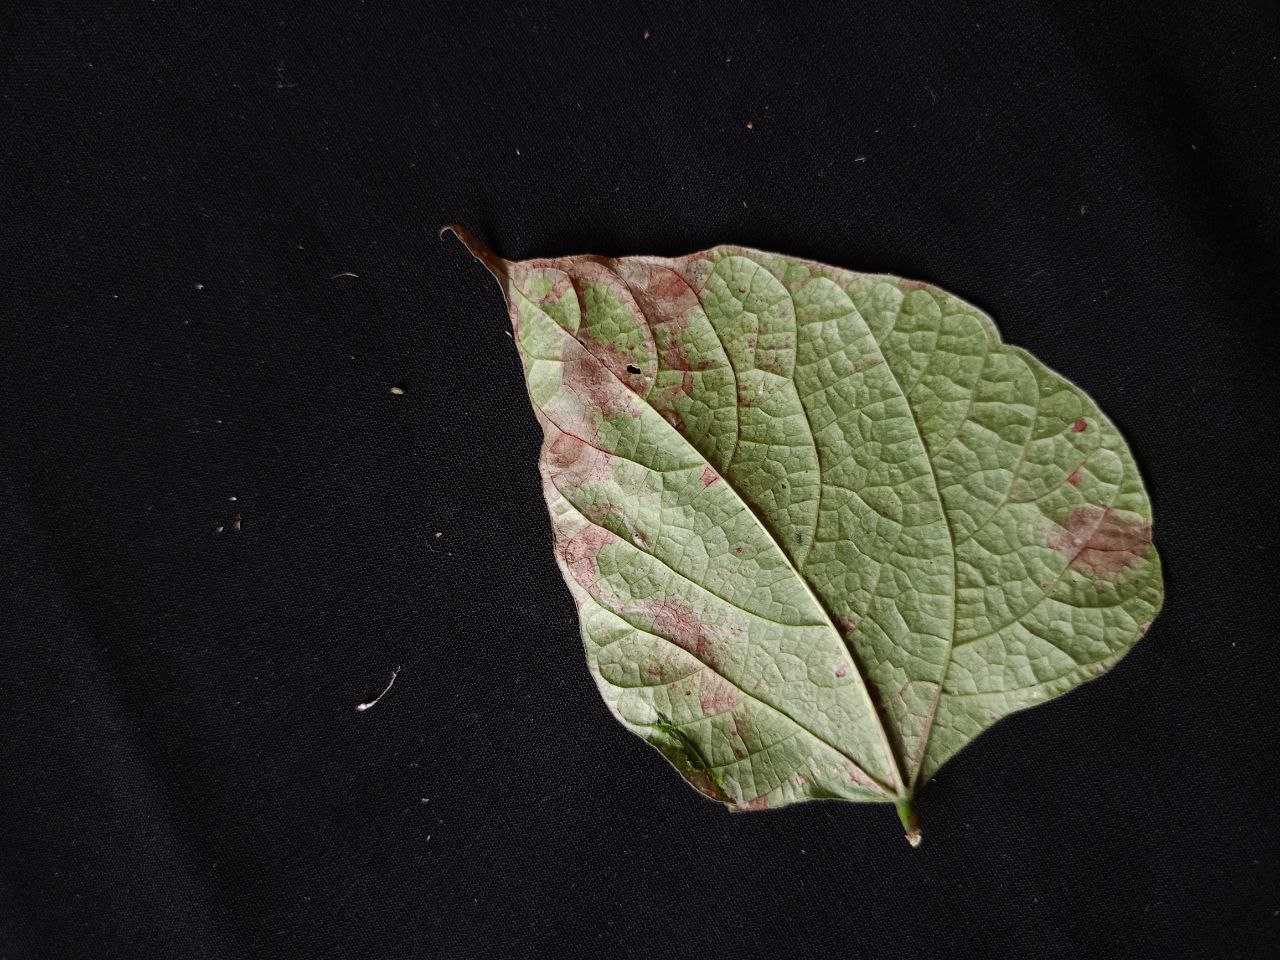
Crop: bean
Leaf condition: Blight